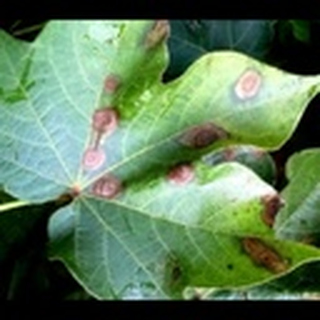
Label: cotton_target_spot